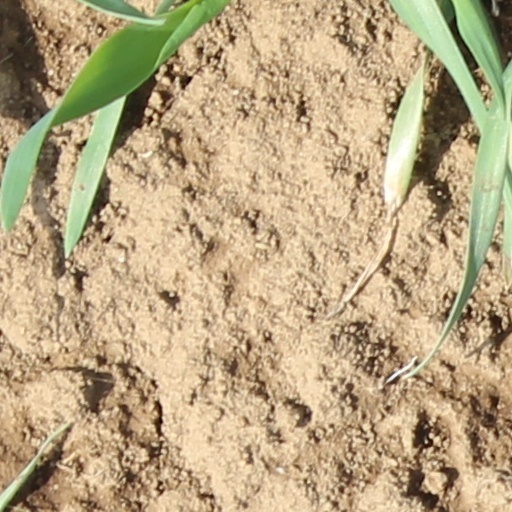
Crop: wheat